Dorothy Cayley

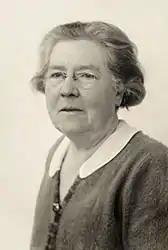

Dorothy Mary Cayley (1874–1955) was a Sri Lankan mycologist who discovered in 1927 that "Tulip breaking" is due to a virus.